Rylstone railway station

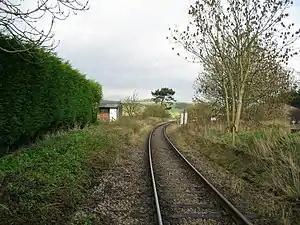
Site of Rylstone Station in 2006

Rylstone railway station was a railway station that served the small village of Rylstone in North Yorkshire, England. It was built by the Yorkshire Dales Railway and operated by the Midland Railway. The station opened on 29 July 1902 with a station building that was to the same design as most of the stations on the Derwent Valley Light Railway.